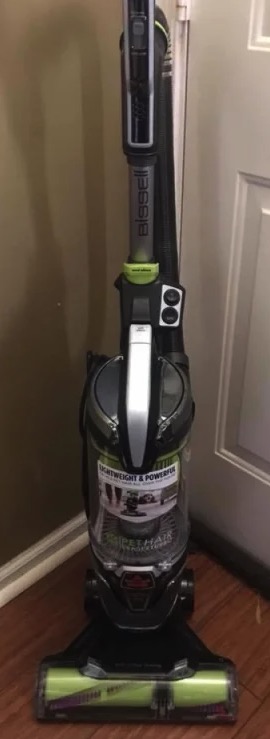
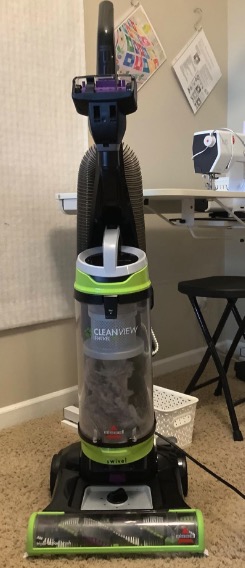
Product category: items_vacuum
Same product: no